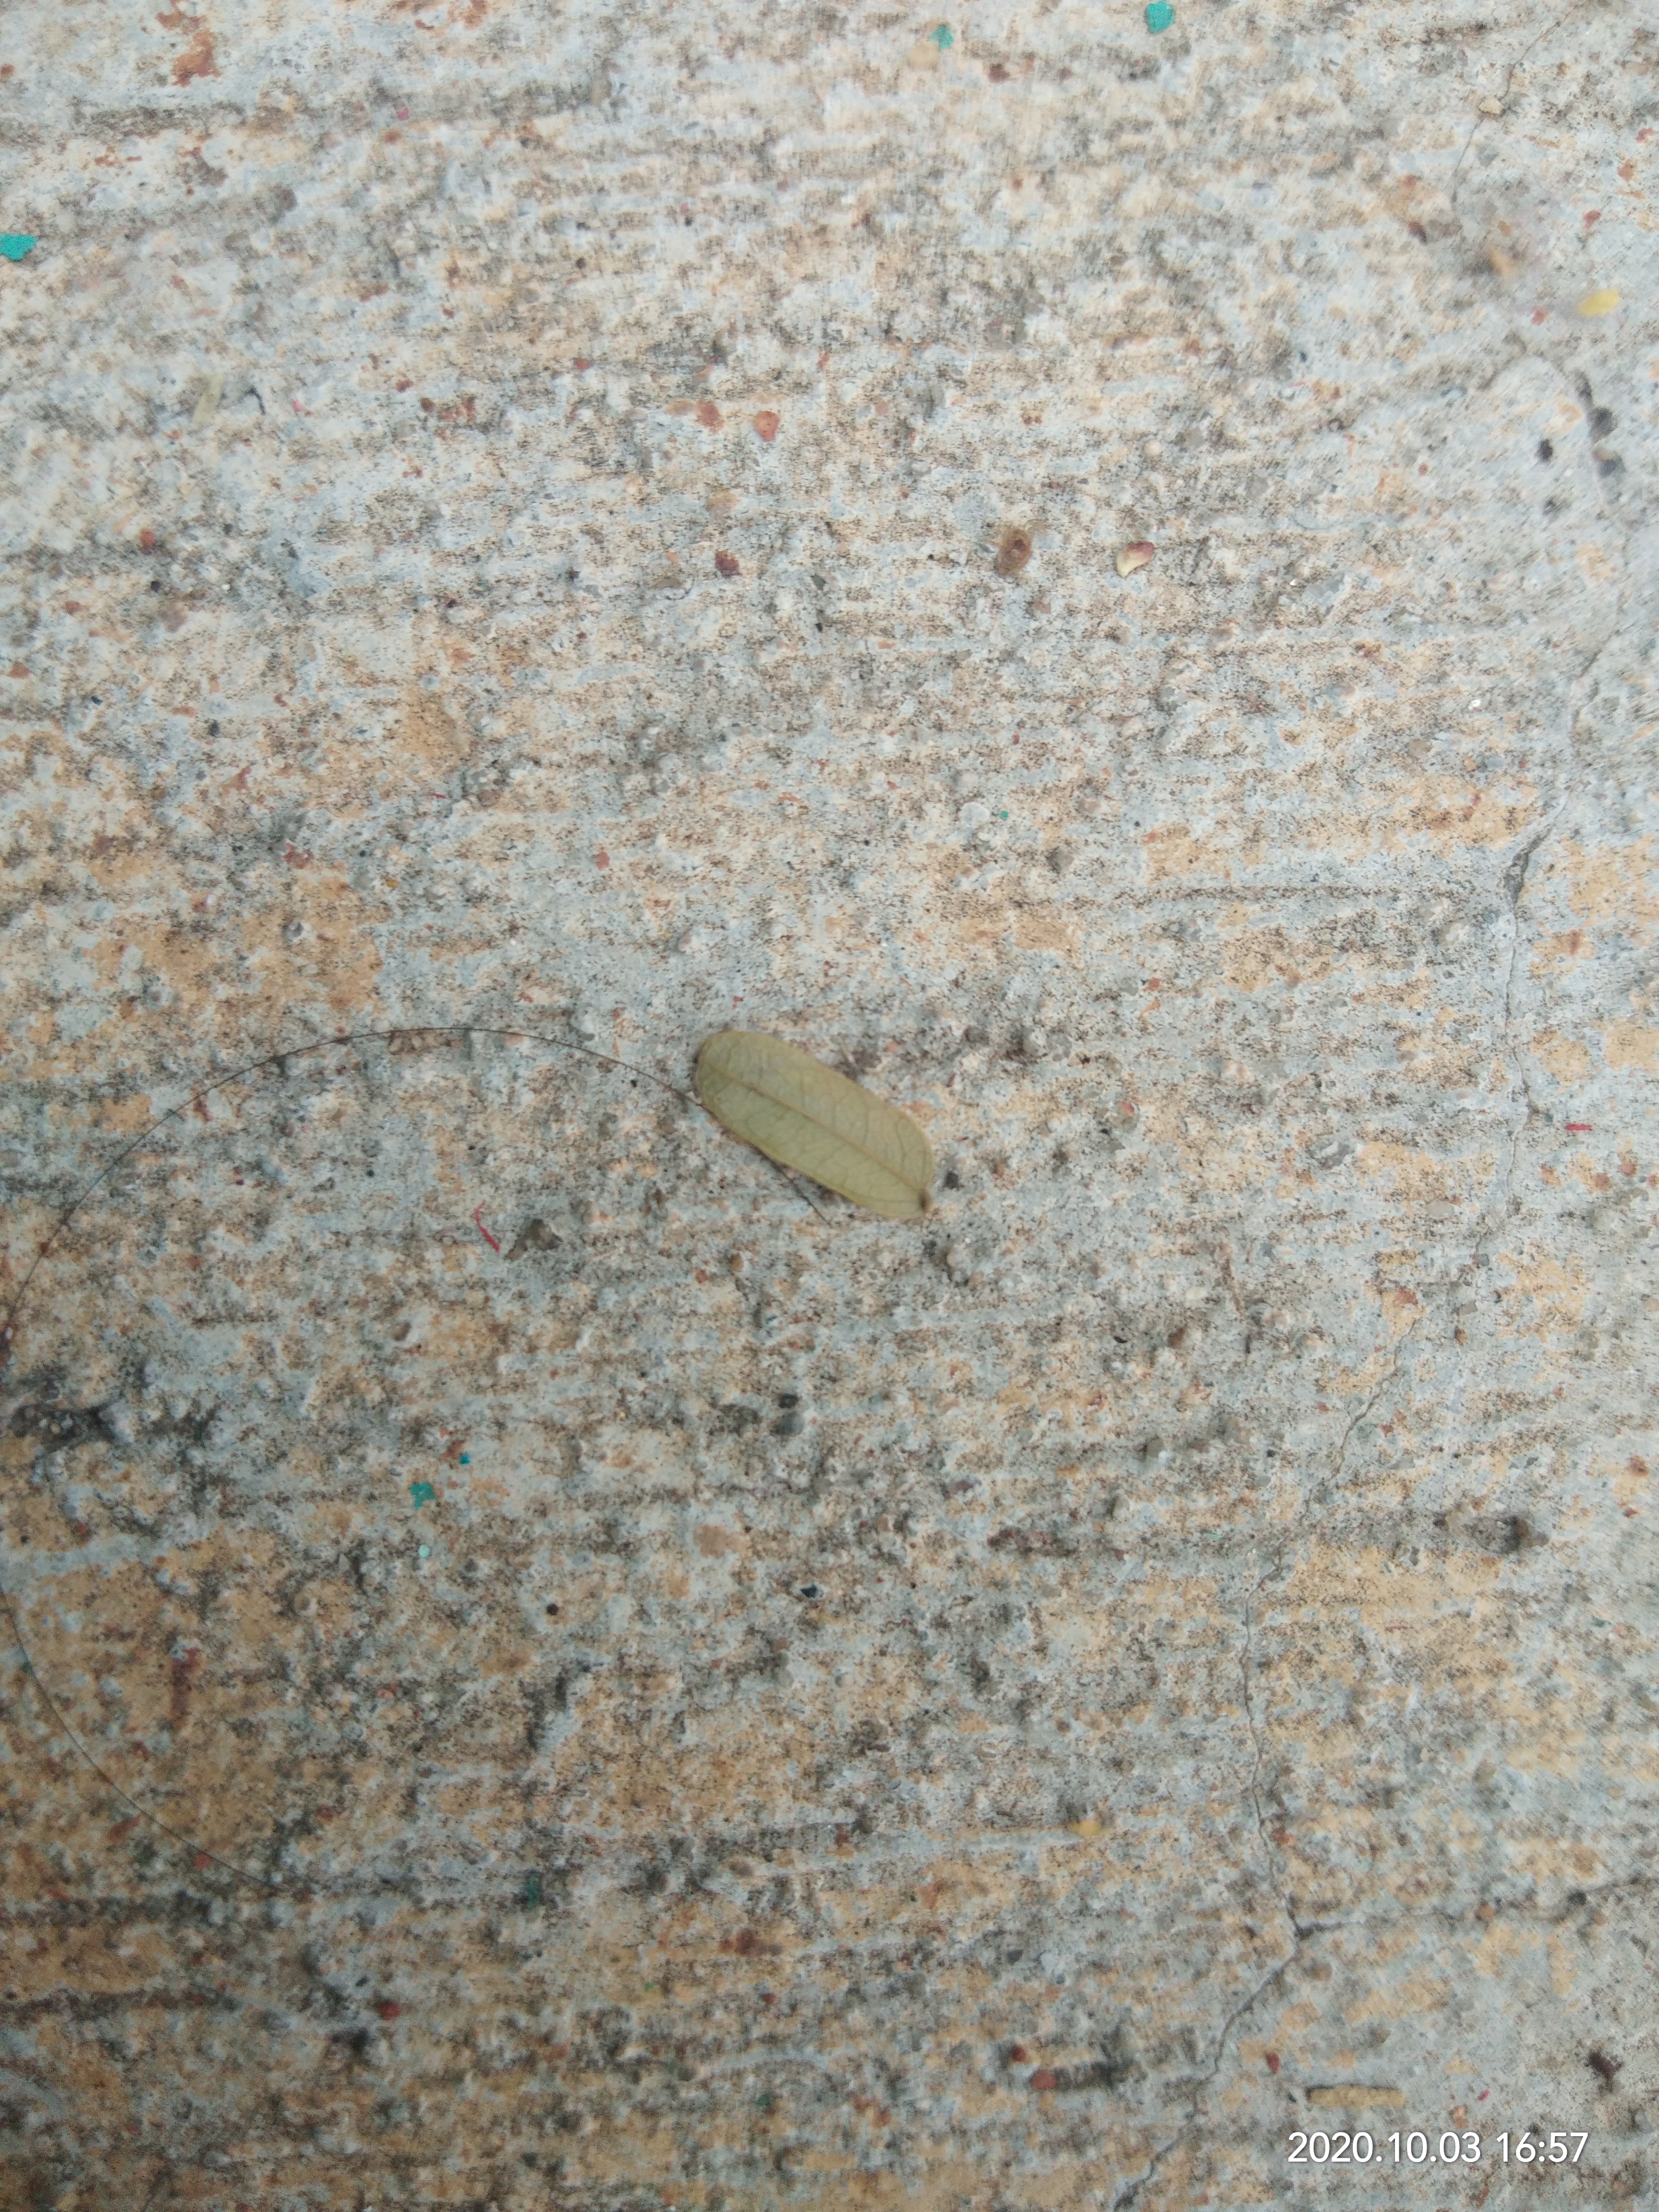
Plant: Tamarind